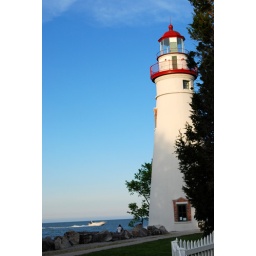
A boat heads home as it passes the Marblehead Lighthouse in Ohio.